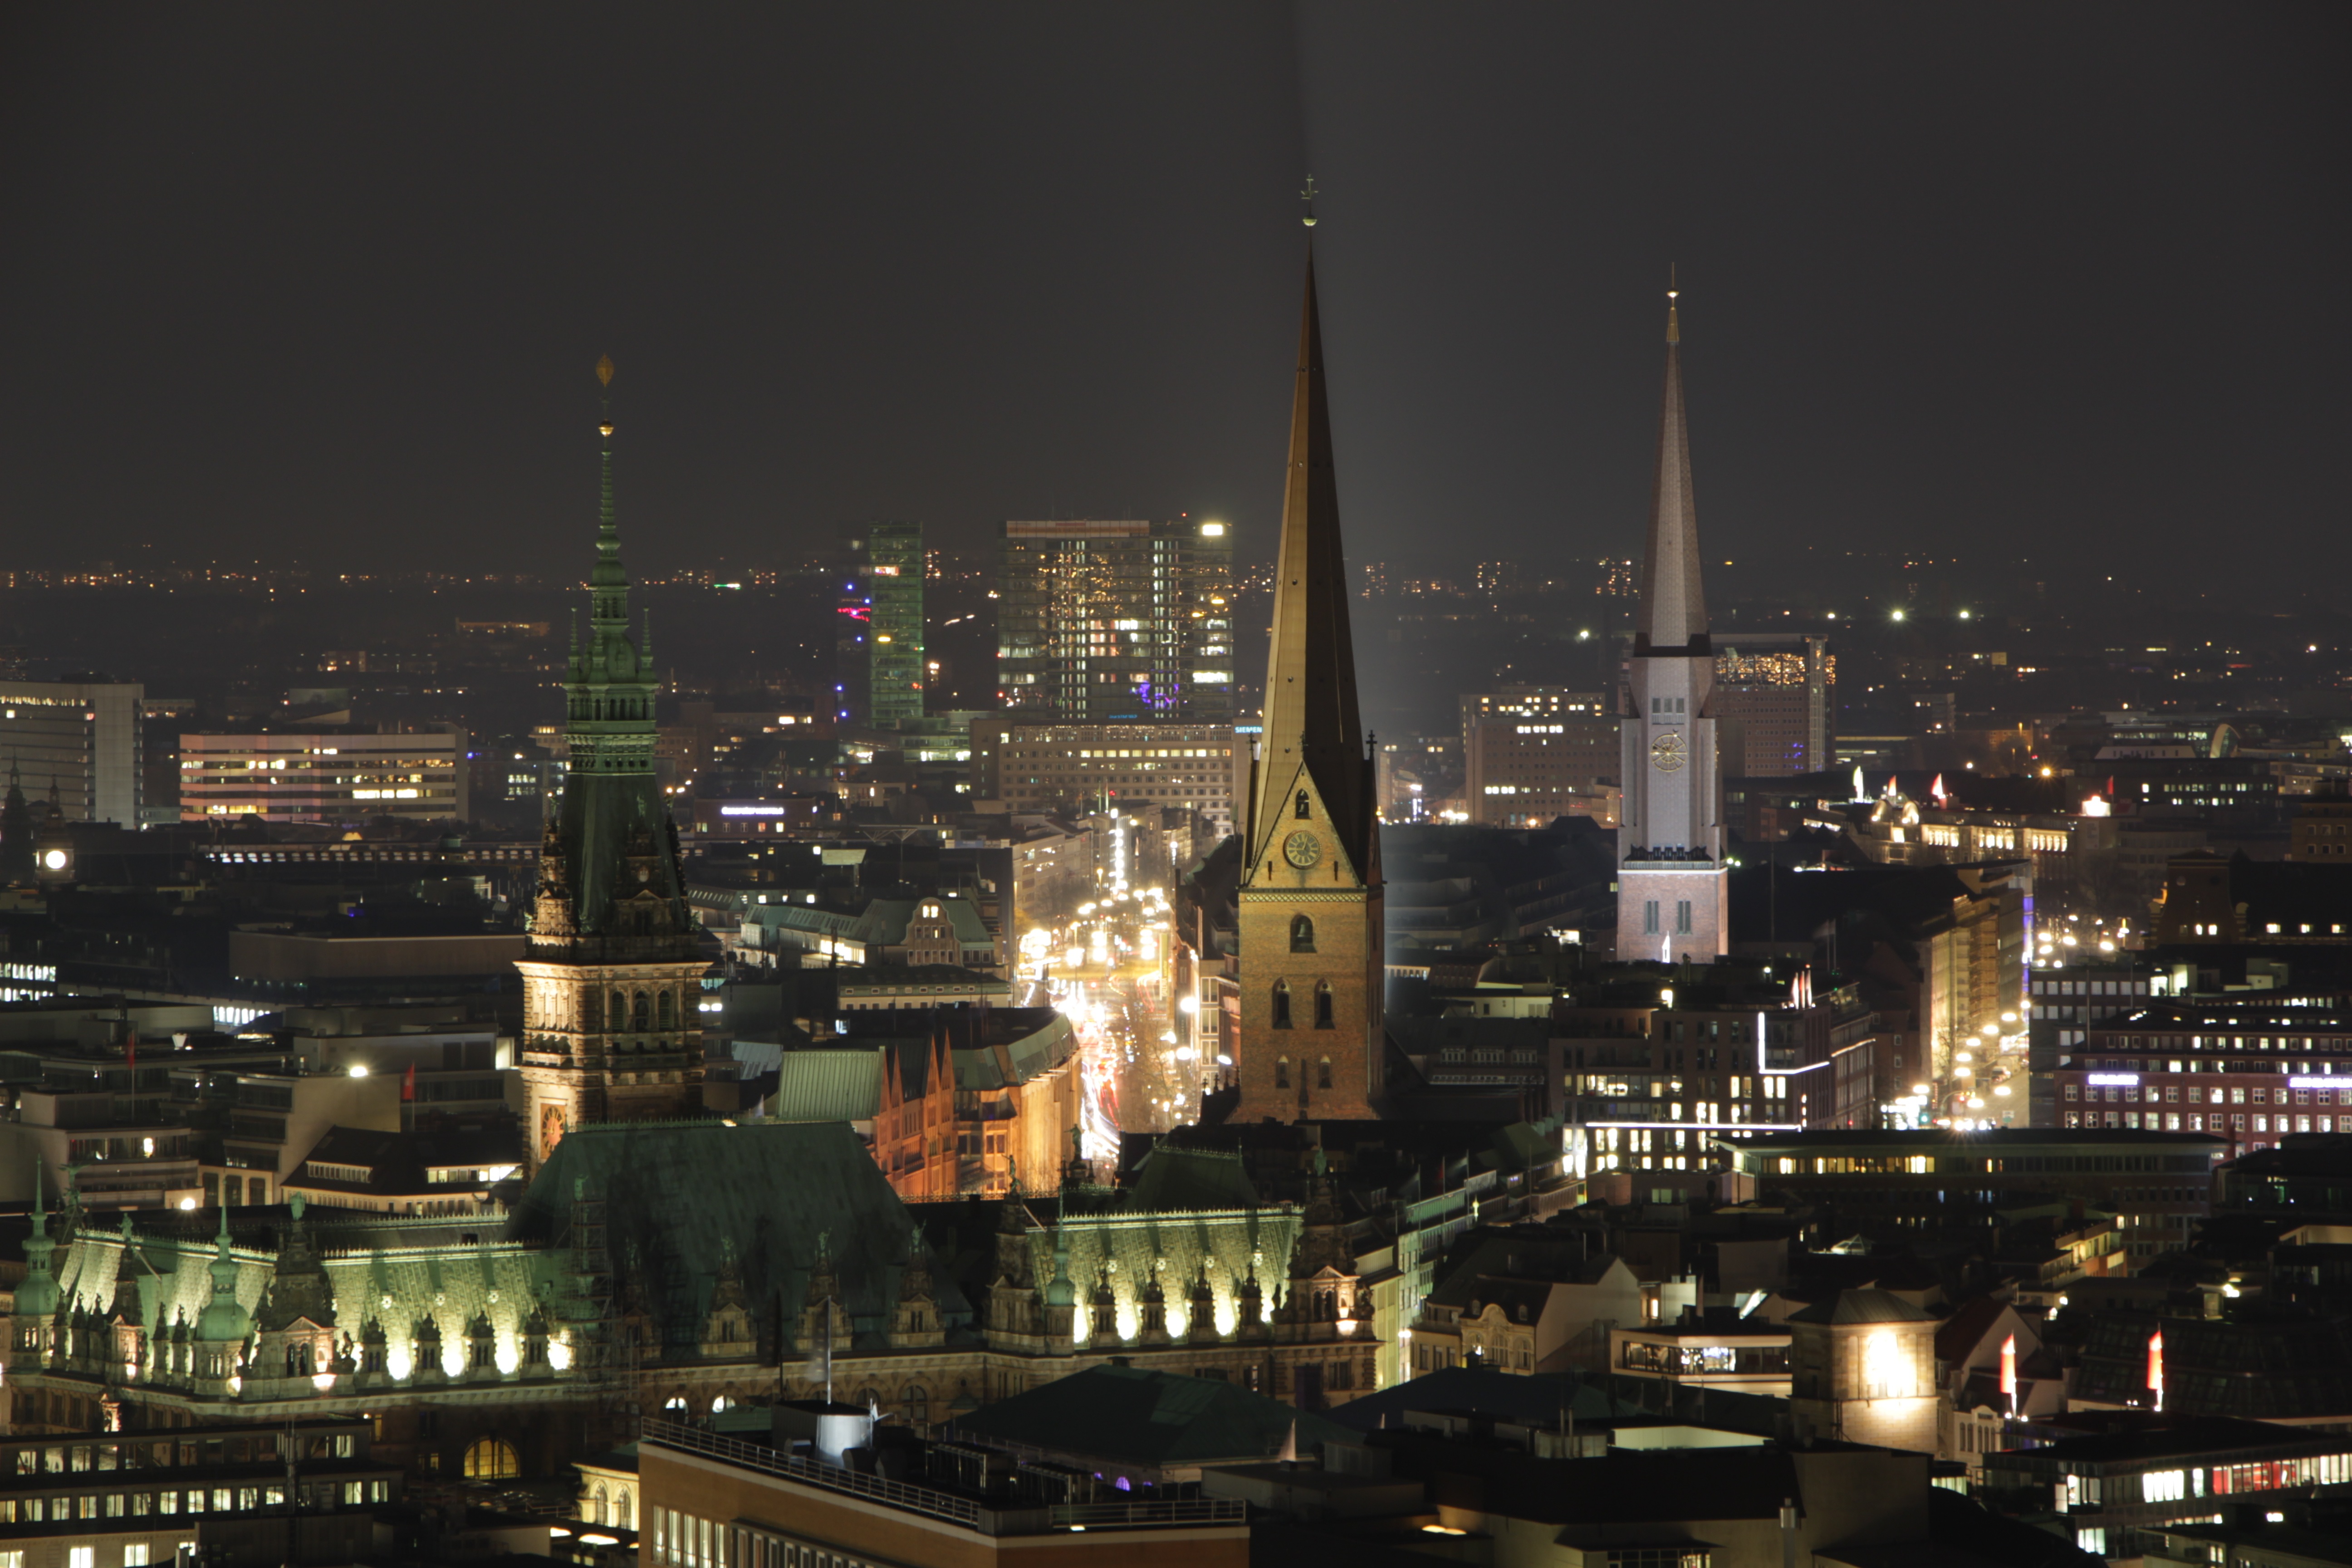
skyline, night, city, skyscraper, cityscape, downtown, dusk, evening, landmark, church, long exposure, lights, hamburg, metropolis, urban area, human settlement, metropolitan area